USS Peleliu

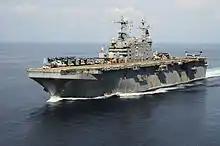
"Peleliu" in the Philippine Sea, October 2014.

In February 2014, the United States Pacific Fleet announced that would be forward deployed to replace the decommissioned in Japan. "Peleliu" deployed to the Western Pacific to mitigate the gap in amphibious presence. The ship visited numerous ports including, Apra Harbor, Guam; Sasebo and Okinawa, Japan; Subic Bay, Philippines and Singapore. During the visits, "Peleliu" competed against partner nation teams during various sporting events and participated in community relations projects.